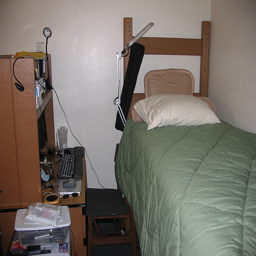
A bed sitting up against a wall next to a computer.
A room with a single bed made up and a desk with computer stuff on it.
A small bedroom with a twin bed and a computer desk.
A very cramped bedroom space with a bed and a desk.
A tiny bed and desk allow for minimal walking area.